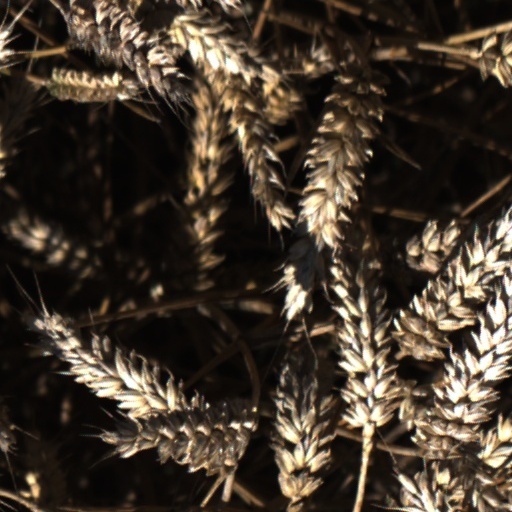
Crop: wheat